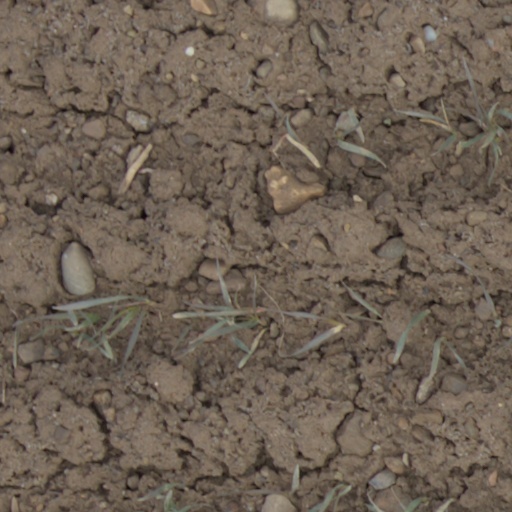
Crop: wheat